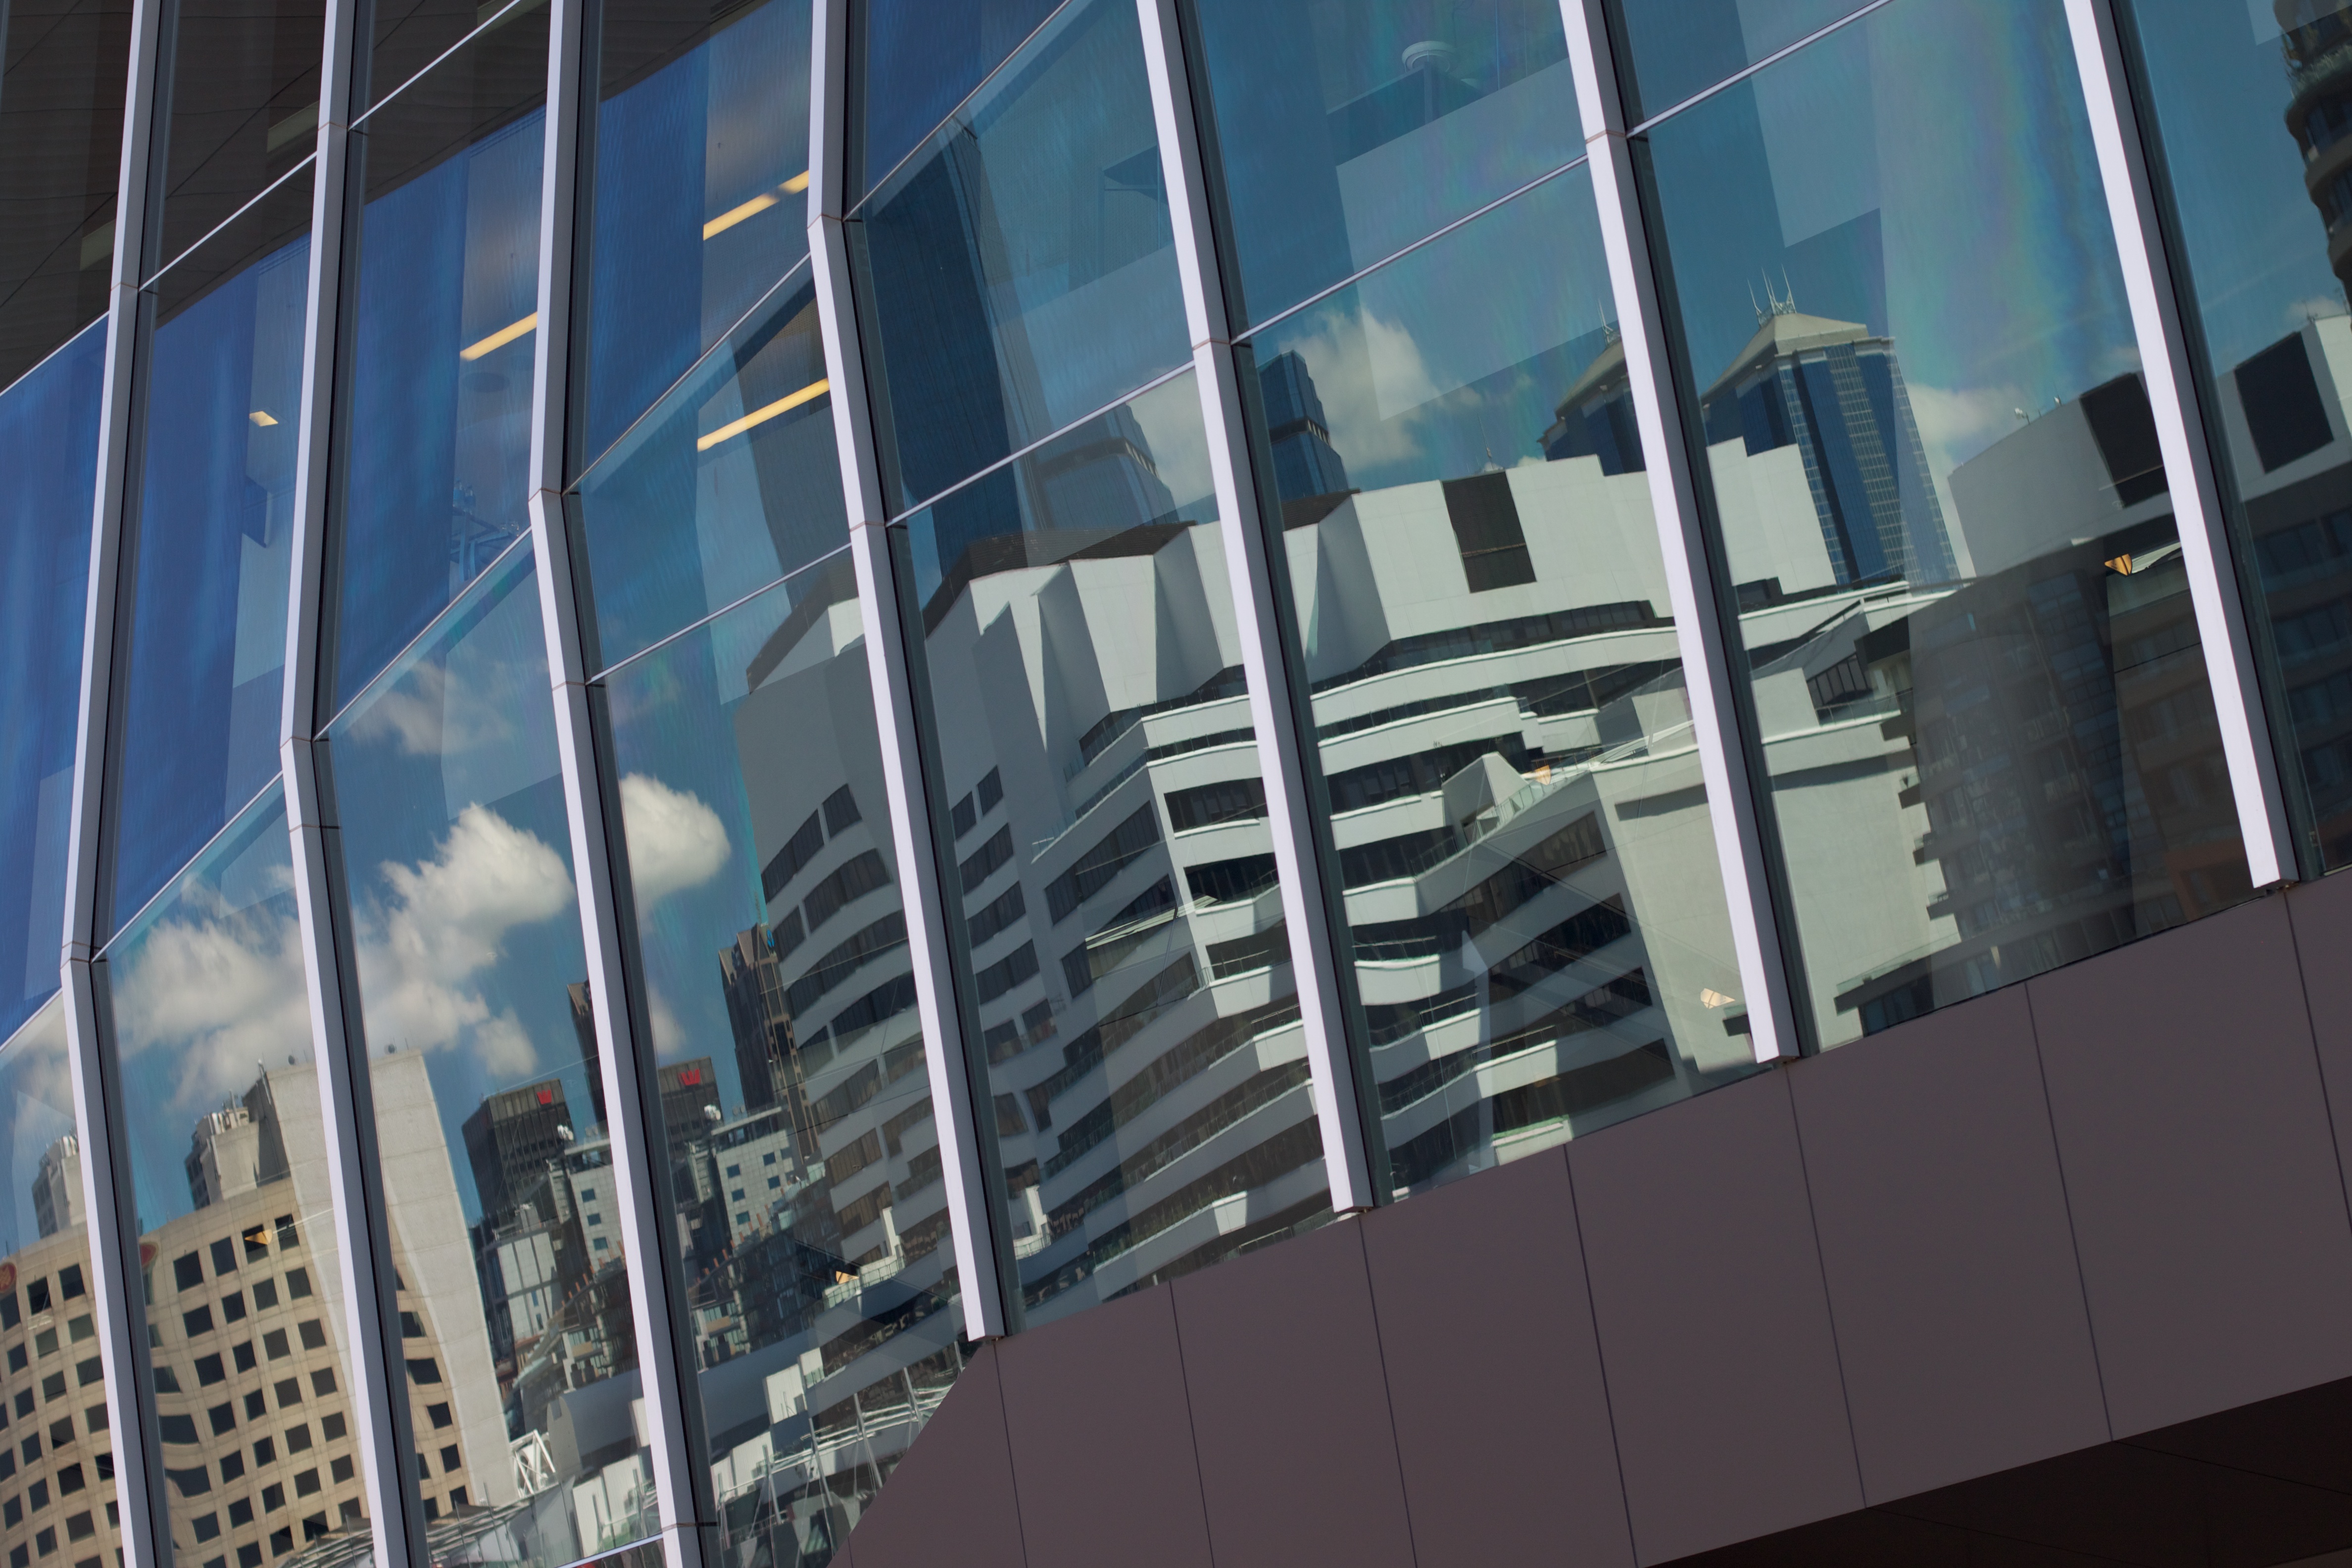
architecture, structure, skyscraper, reflection, facade, stadium, tower block, auodyssey, headquarters, sport venue